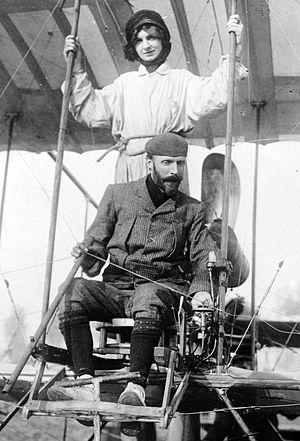
Henri Farman, né Henry Farman le 26 mai 1874 à Paris où il est mort le 17 juillet 1958, est un aviateur français constructeur d'avions et d'automobiles.
Un pilote en aviation est une personne qui est aux commandes d'un aéronef. On parle de pilote de ligne, de pilote de chasse, etc. Il fait partie du personnel navigant technique de l'aéronef.